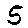
Label: 5